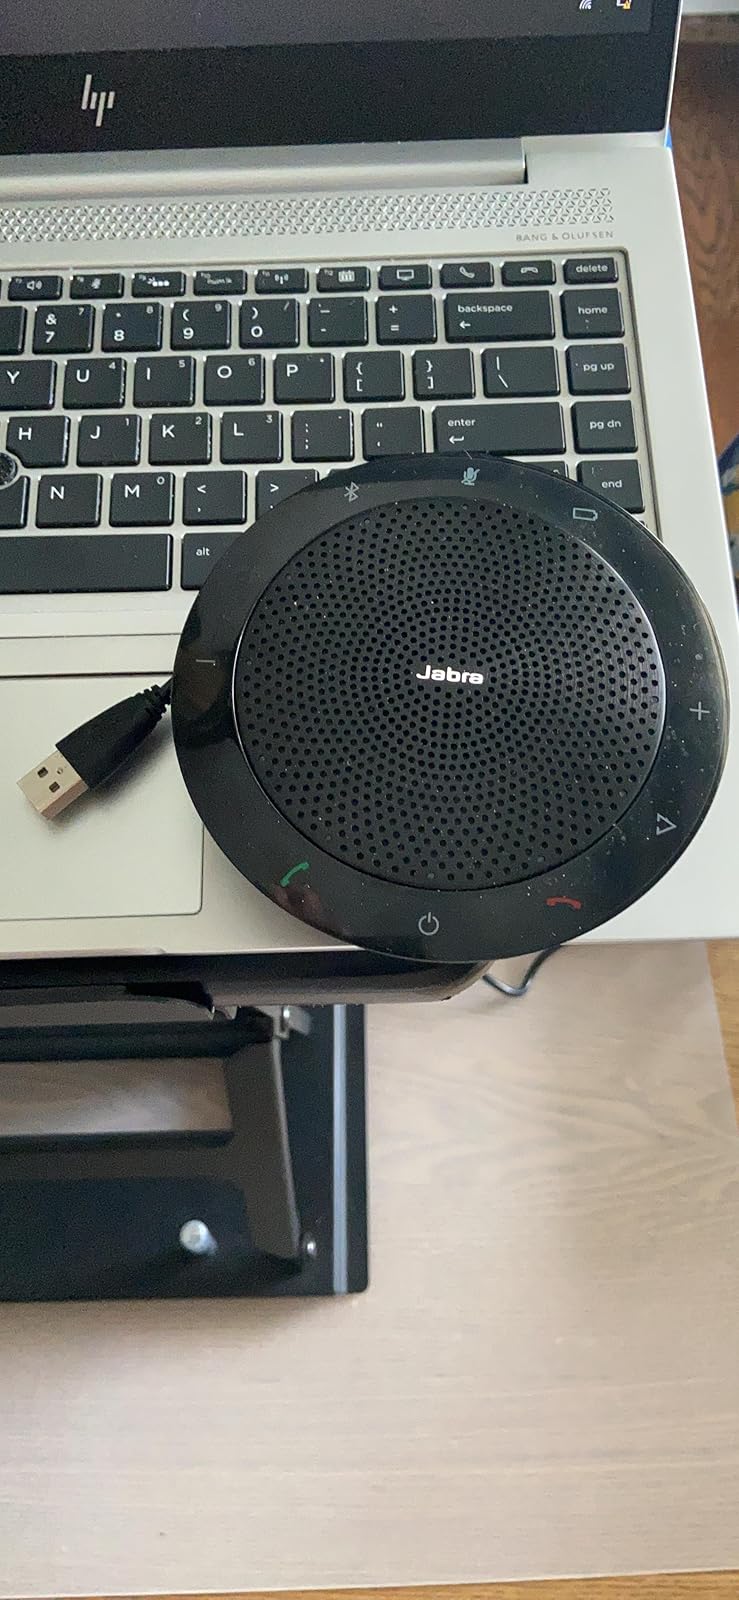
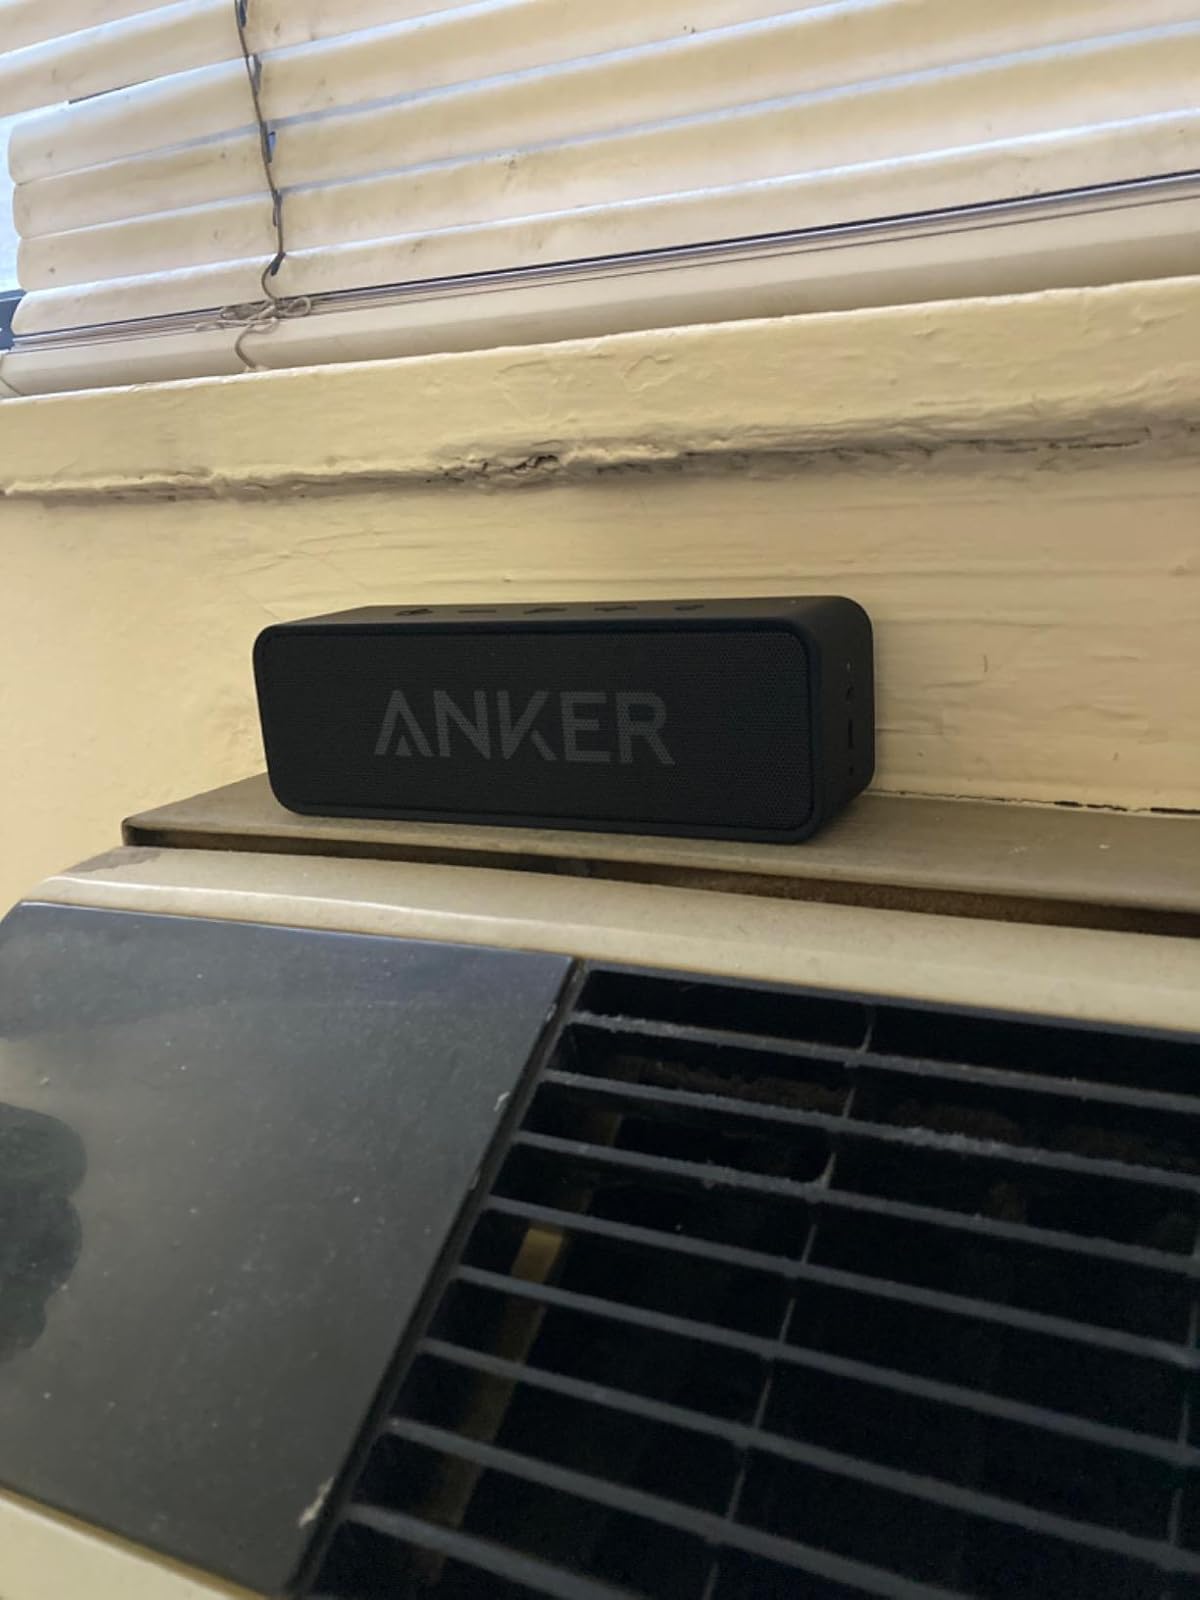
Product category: speaker
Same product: no